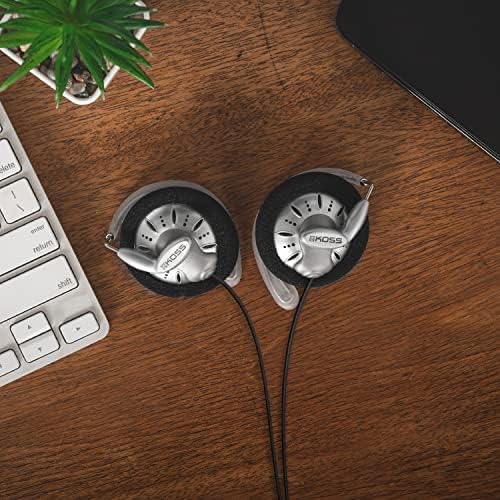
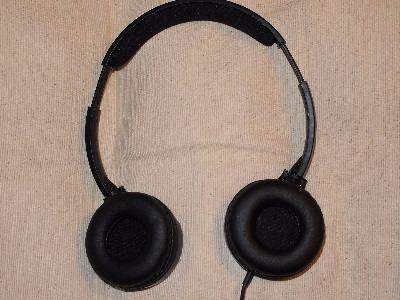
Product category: headphones
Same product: no